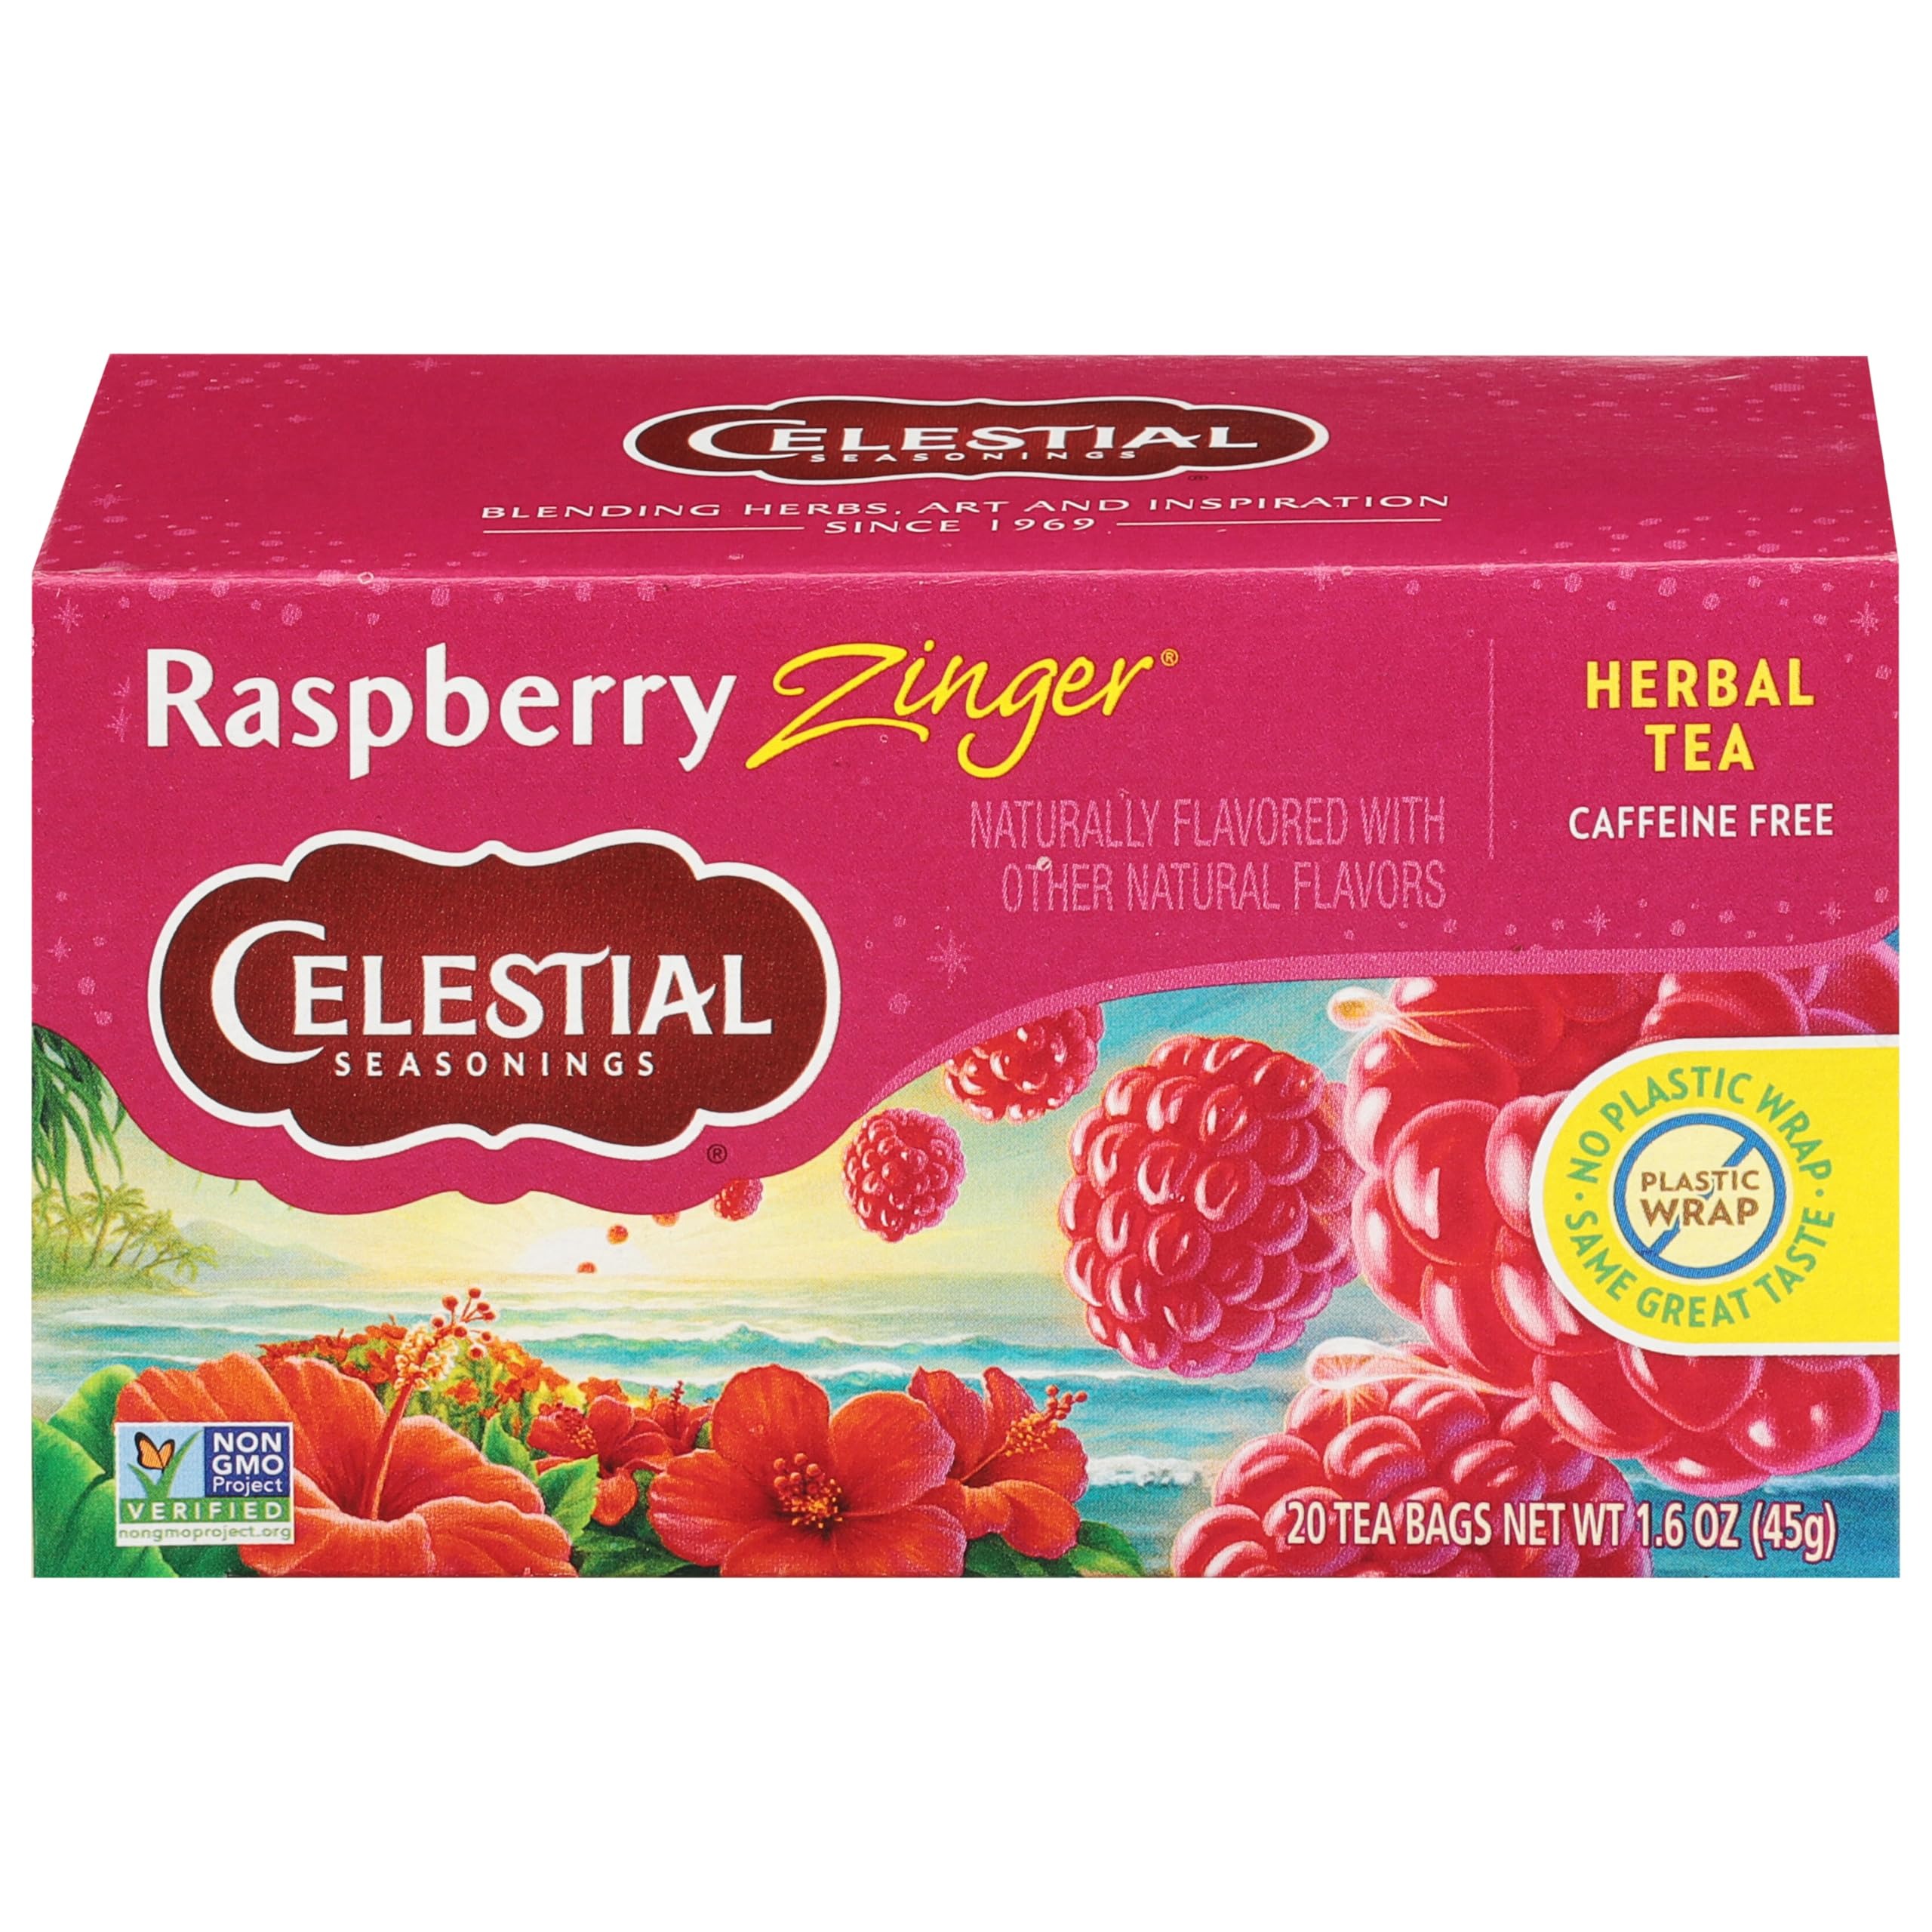
Item Name: Celestial Seasonings Raspberry Zinger Herbal Tea, Caffeine Free, 20 Tea Bags Box
Bullet Point 1: Herbal: This robust herbal brew gets its sweet-tart aroma and taste from tangy, fruity hibiscus and delicious, red raspberry flavor.
Bullet Point 2: Thoughtful Sourcing: Most of our herbs, botanicals, teas, and fruits are purchased directly from farmers around the world.
Bullet Point 3: Quality Ingredients: We blend our teas from the finest ingredients, with no artificial flavors or colors.
Bullet Point 4: Minimal Packaging: We use tea bags without strings, tags, or staples to divert waste from landfills. Plus, we print on 100% recycled paperboard (35% post-consumer content).
Bullet Point 5: Your Perfect Cup: Steep the tea bag in hot water for 4-6 minutes and remove the bag for comforting hot tea. Use the same process over 2 tea bags and serve over ice for a refreshing glass of iced tea.
Value: 20.0
Unit: Count

Price: 4.09